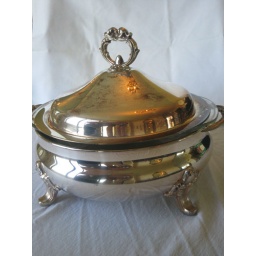
815 EPCA silver plate by Poole/815Tureen and top w/pyrex